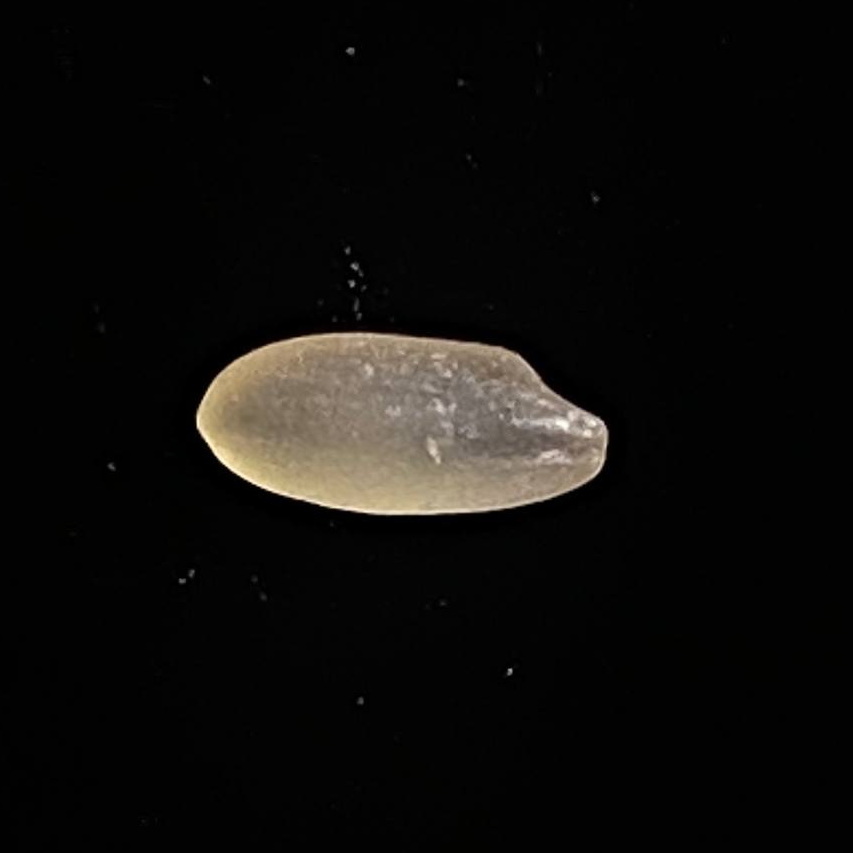
Rice variety: Paijam